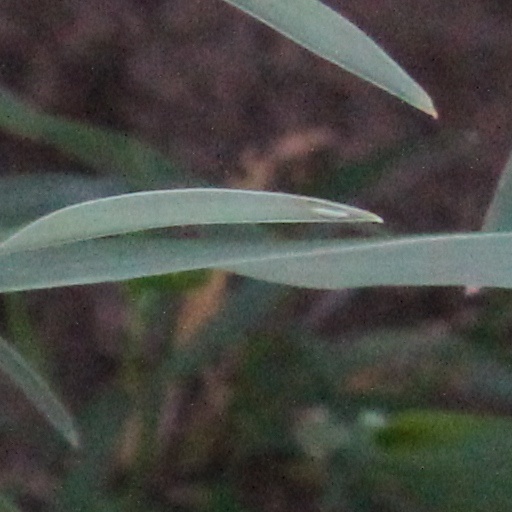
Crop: wheat